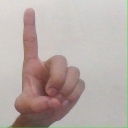
अक्षर: ड